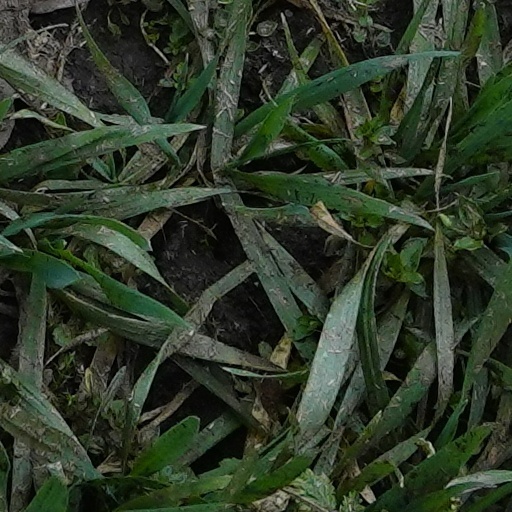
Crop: wheat